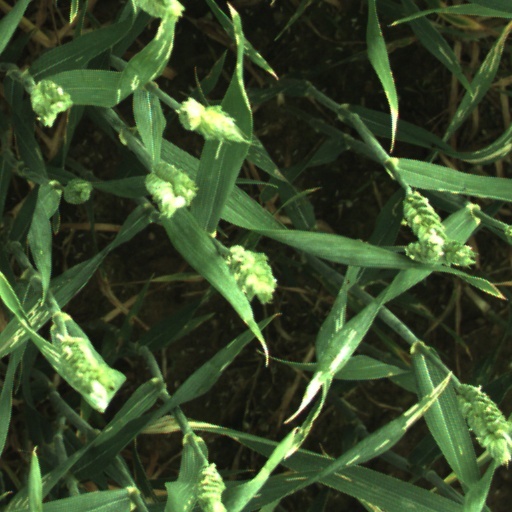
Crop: wheat